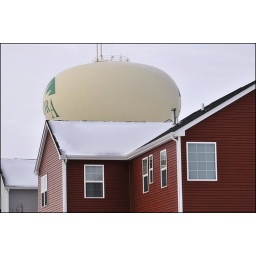
water tower hovering over house